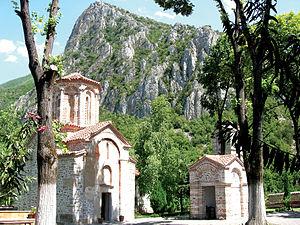
Saraï ou Saraj est une des dix municipalités spéciales qui constituent la ville de Skopje, capitale de la République de Macédoine. Elle comptait en 2002 35 408 habitants et fait 229,06 km², ce qui en fait la plus vaste municipalité skopiote. Son nom signifie « palais » en turc.
Le lac de Matka est un lac artificiel du nord de la Macédoine du Nord. Il est situé près du village de Matka, dans la municipalité de Saraï qui fait partie de la ville de Skopje, capitale du pays. Situé à 15 kilomètres du centre-ville, le lac est une destination touristique populaire, réputée pour son pittoresque et son patrimoine naturel et historique. On peut notamment y pratiquer la nage, le canoë et le kayak ainsi qu'y pêcher.
Matka est un village situé à Saraï, une des dix municipalités spéciales qui constituent la ville de Skopje, capitale de la Macédoine du Nord. Le village comptait 468 habitants en 2002. Il se trouve au sud du quartier de Saraï, qui forme l'extrémité occidentale de l'agglomération de Skopje. Matka est construit le long de la Treska, qui est retenue depuis 1938 par un barrage. Ce barrage forme le lac Matka, qui s'étend au fond d'un canyon pittoresque. La présence d'églises médiévales et la possibilité d'y faire des sports aquatiques en font un des sites les plus touristiques des environs de Skopje. Le village se trouve à 11 kilomètres de Skopje, il est environné par le mont Vodno et par le massif de la Yakoupitsa.